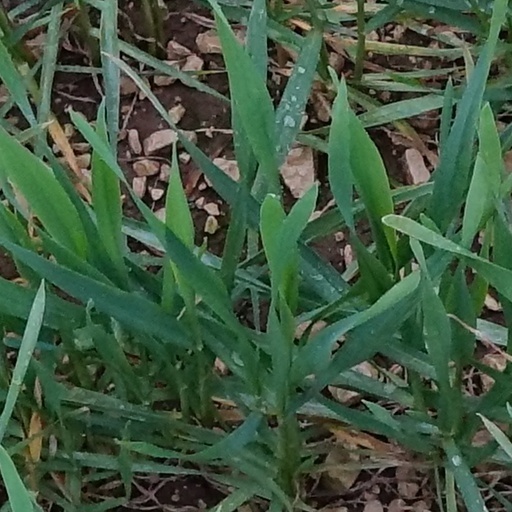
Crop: wheat